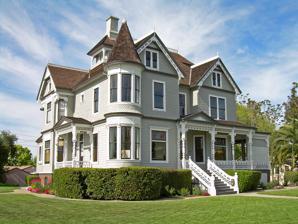
Building: Charles Copeland Morse House
Country: United States of America
Year built: 1892
Historic house in California, United States United States historic place Charles Copeland Morse House U.S. National Register of Historic Places California Historical Landmark No. 904 Location Santa Clara, California Coordinates 37°21′7.45″N 121°56′43.82″W / 37.3520694°N 121.9455056°W / 37.3520694; -121.9455056 Built 1892 Architectural style Queen Anne — Victorian NRHP reference No. 77000347 CHISL No. 904 Significant dates Added to NRHP April 13, 1977 Designated CHISL 1976 The Charles Copeland Morse House was the home of Charles Copeland Morse , founder of the Ferry-Morse Seed Company . It is located in Santa Clara, California , and is a California Historical Landmark (#904), as well as listed on the National Register of Historic Places . This house is a classic Queen Anne Victorian . Rising three stories over a raised basement , the twin gables , witches' hat turret , decorative shingles , trims and stained glass windows all contribute to the grand effect. The entry is distinguished by an ornate front porch. Inside the mansion are rich wood molding , stained glass windows and chandeliers . A unique chandelier is found in the old dining room. This brass fixture came from the family of the founder of the Bank of America , Amadeo Giannini . About 1975, Caroline and Vaughn Nixon bought the house and restored the ornate mansion to its original grandeur. The Morse Mansion, located at 981 Fremont St., presently houses a sorority of Santa Clara University and is not open to the public. References